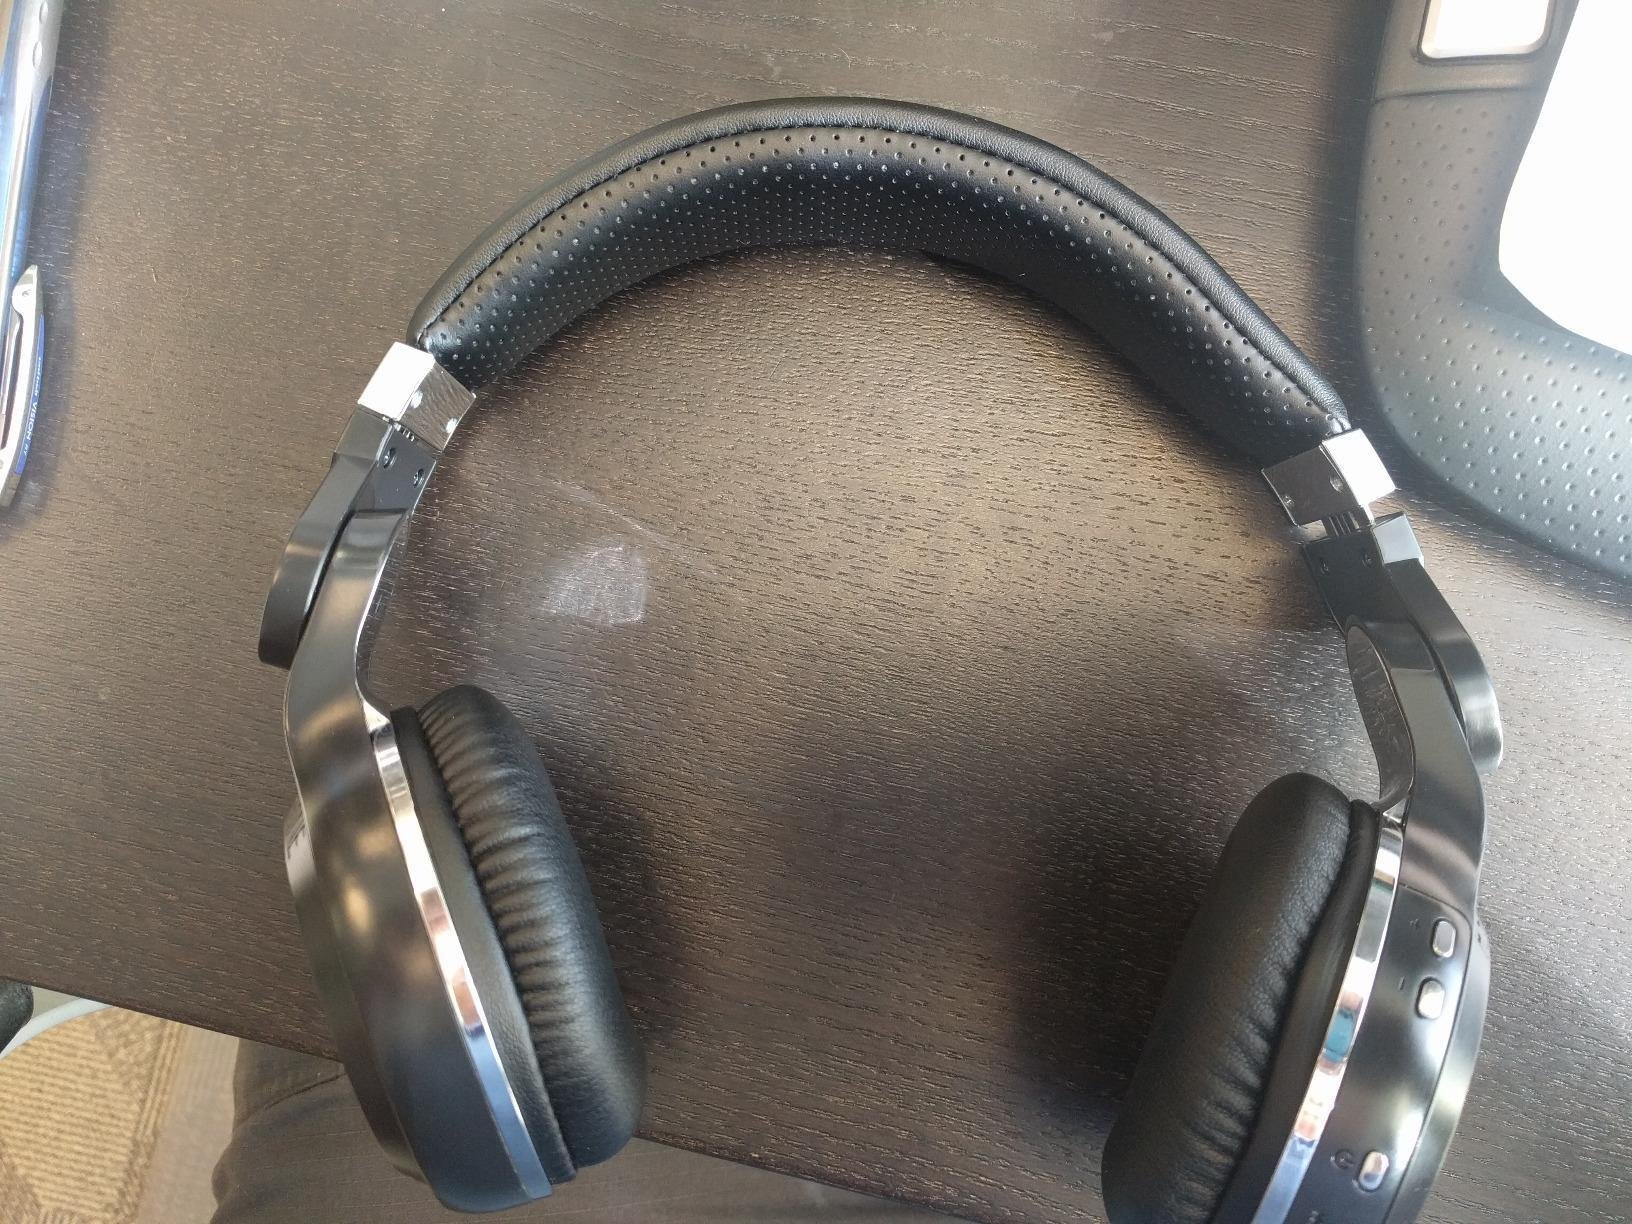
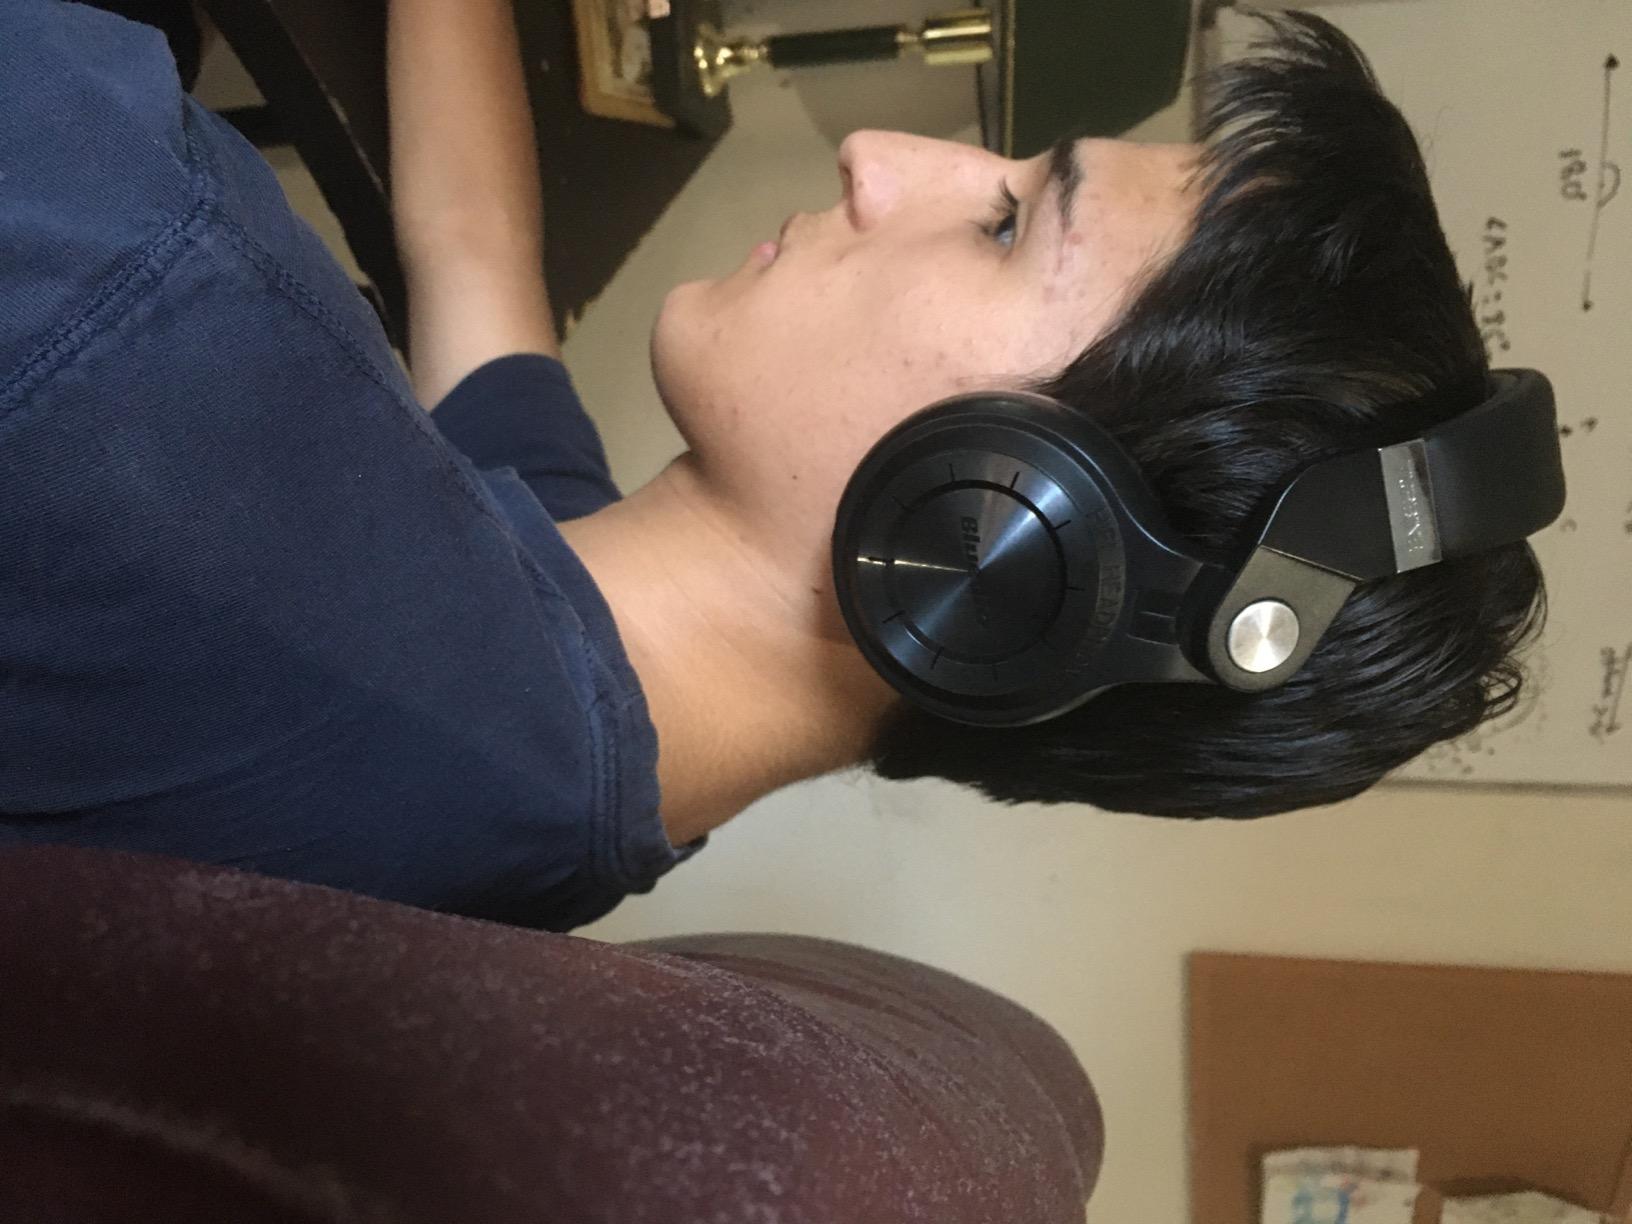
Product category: headphones
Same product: yes